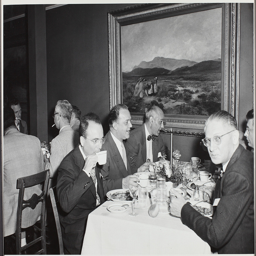
A black and white image of some older gentleman sitting at the dinner table.
A group of men sitting around a table together.
A vintage picture of men in business suits dining in a restaurant.
the men are sitting at a table drinking tea
THIS IS A BLACK AND WHITE PHOTO OF A GROUP OF MEN SHARING A MEAL